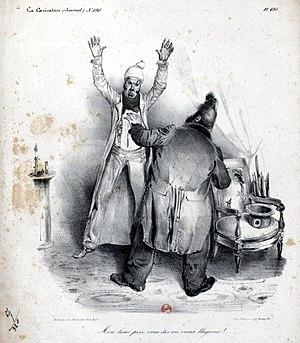
Caricature de Léopold Ier (roi des Belges) et de Louis-Philippe Ier (roi des Français), le premier sortant du lit nuptial dit au second
Une blague, aussi nommée histoire drôle ou gag, est une mise en scène sous forme d'histoire ou de devinette, généralement assez courte, qui déclenche le rire.